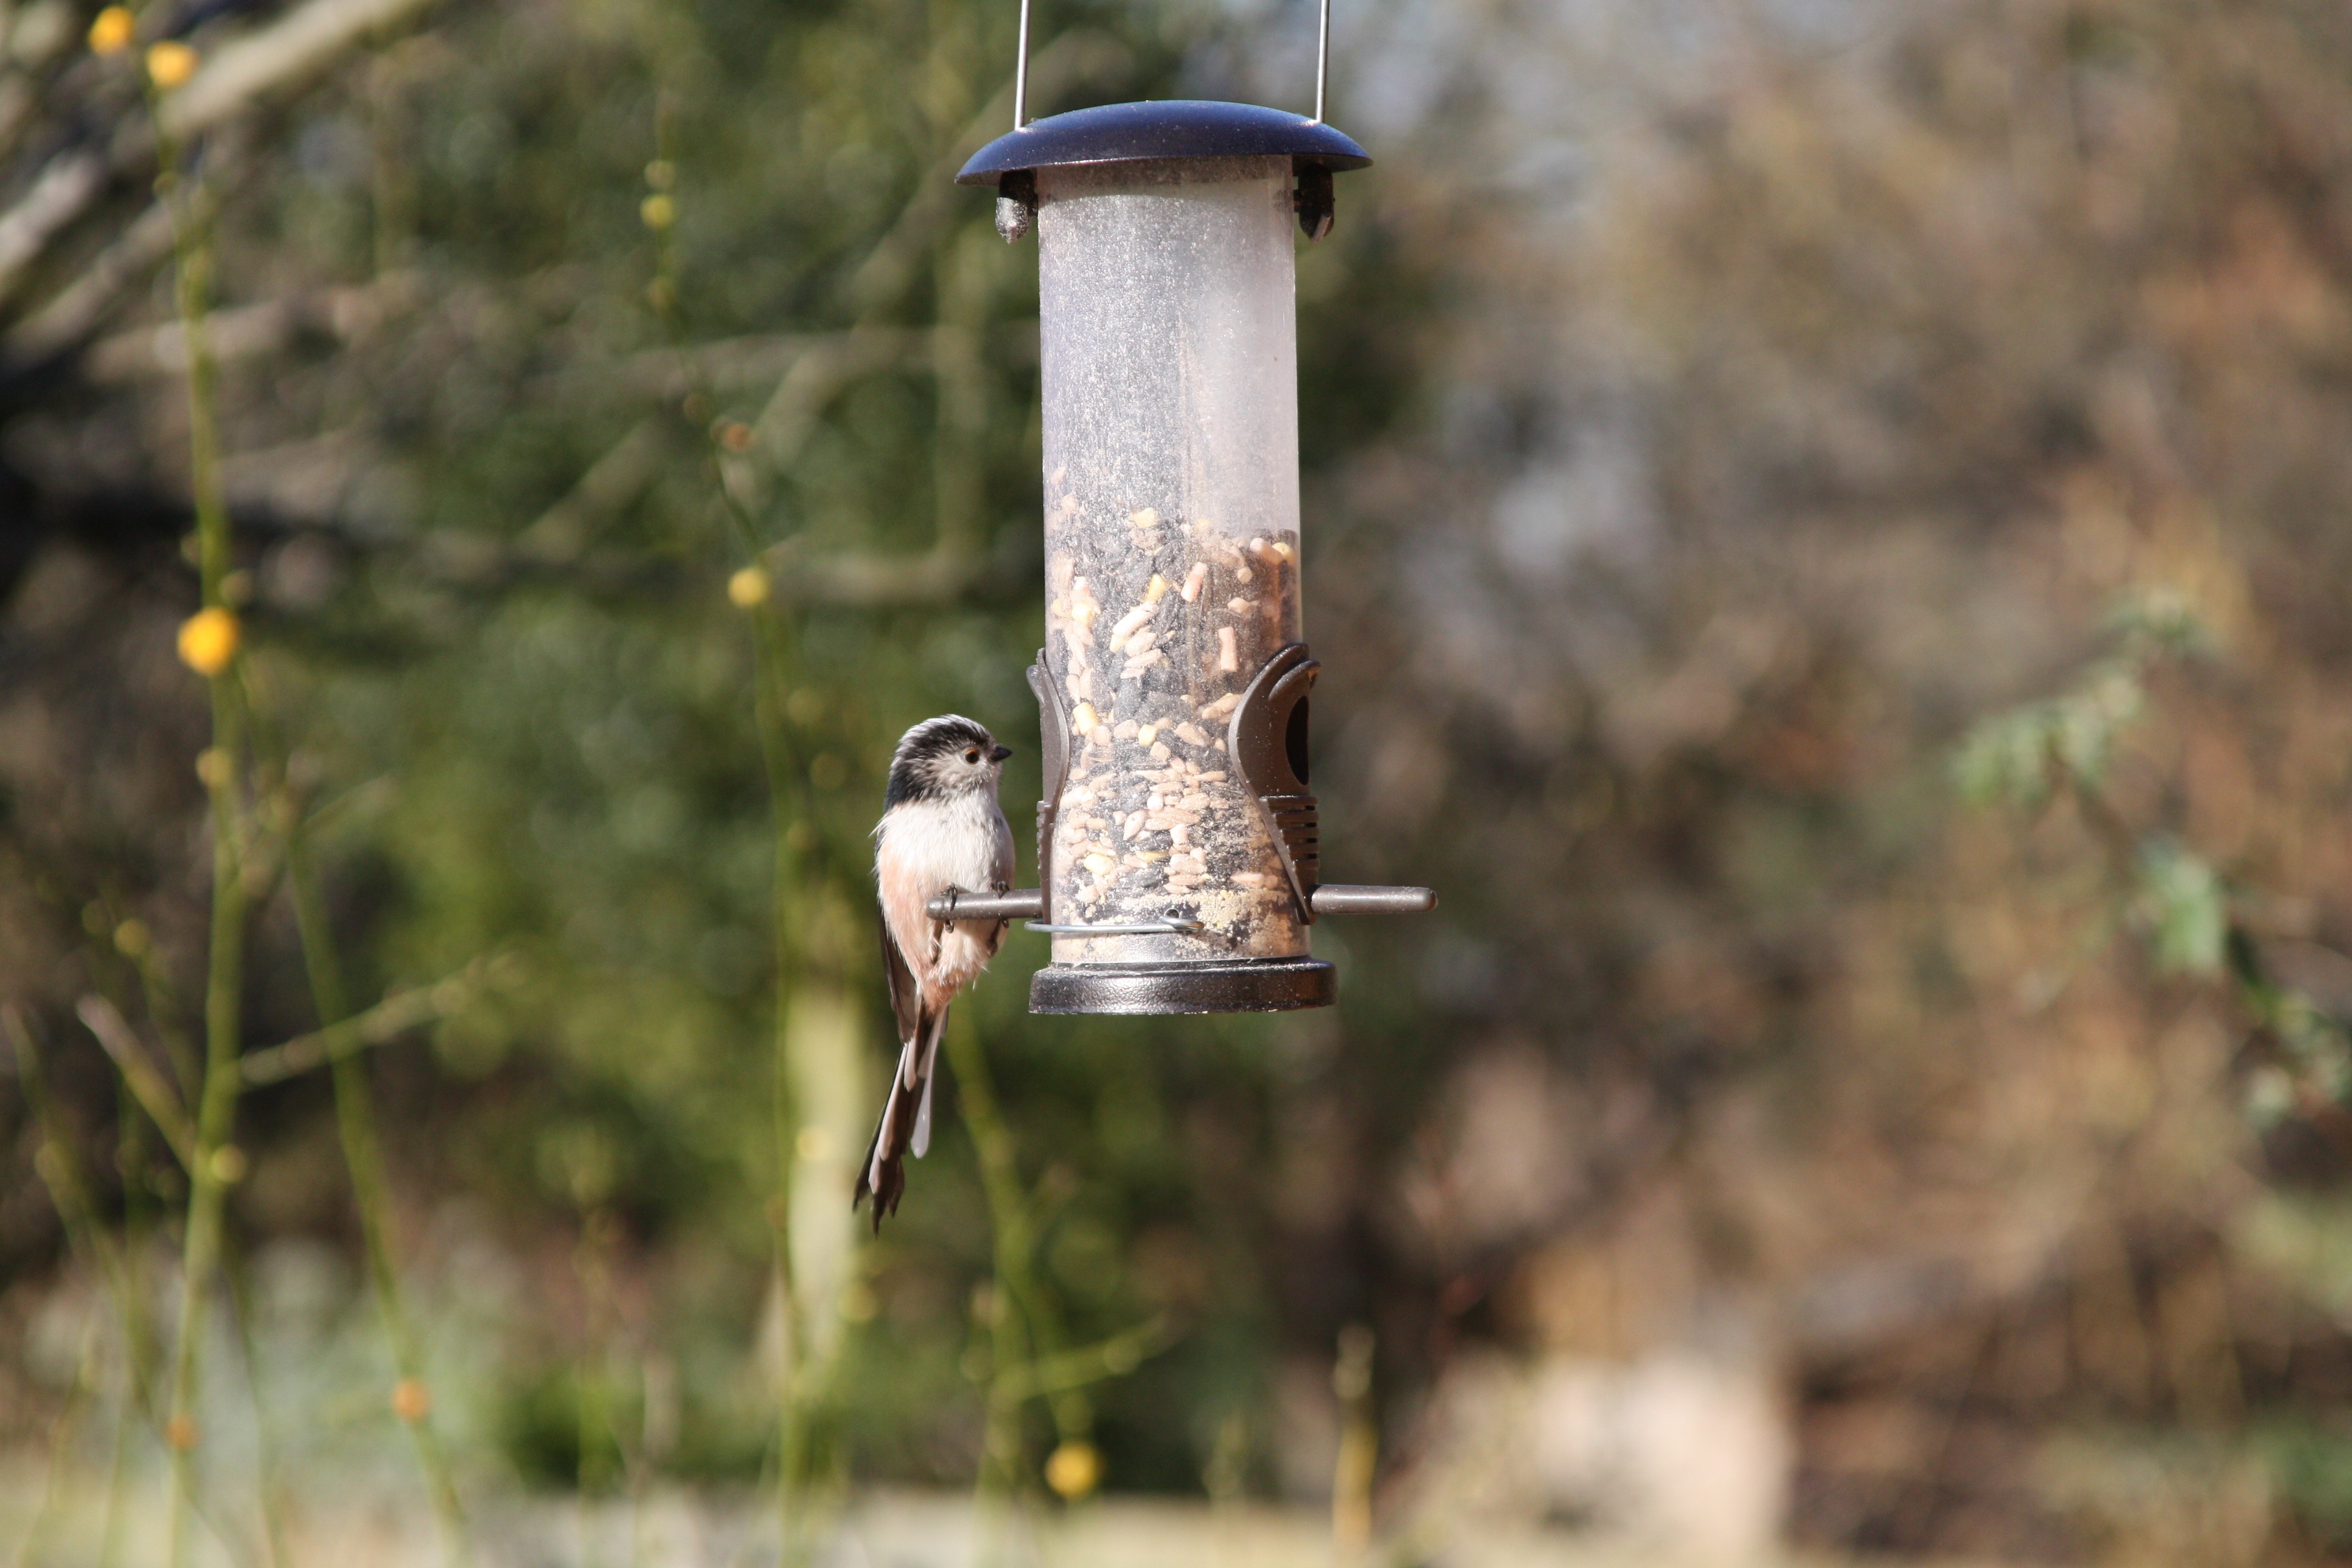
nature, winter, bird, cute, wildlife, wild, fluffy, small, colorful, garden, lighting, fauna, ornithology, uk, feathers, british, birdwatching, warwickshire, tit, bird watching, birding, perched, bird feeder, perching, garden bird, long tailed tit, long tailed, long tail tit, perching bird